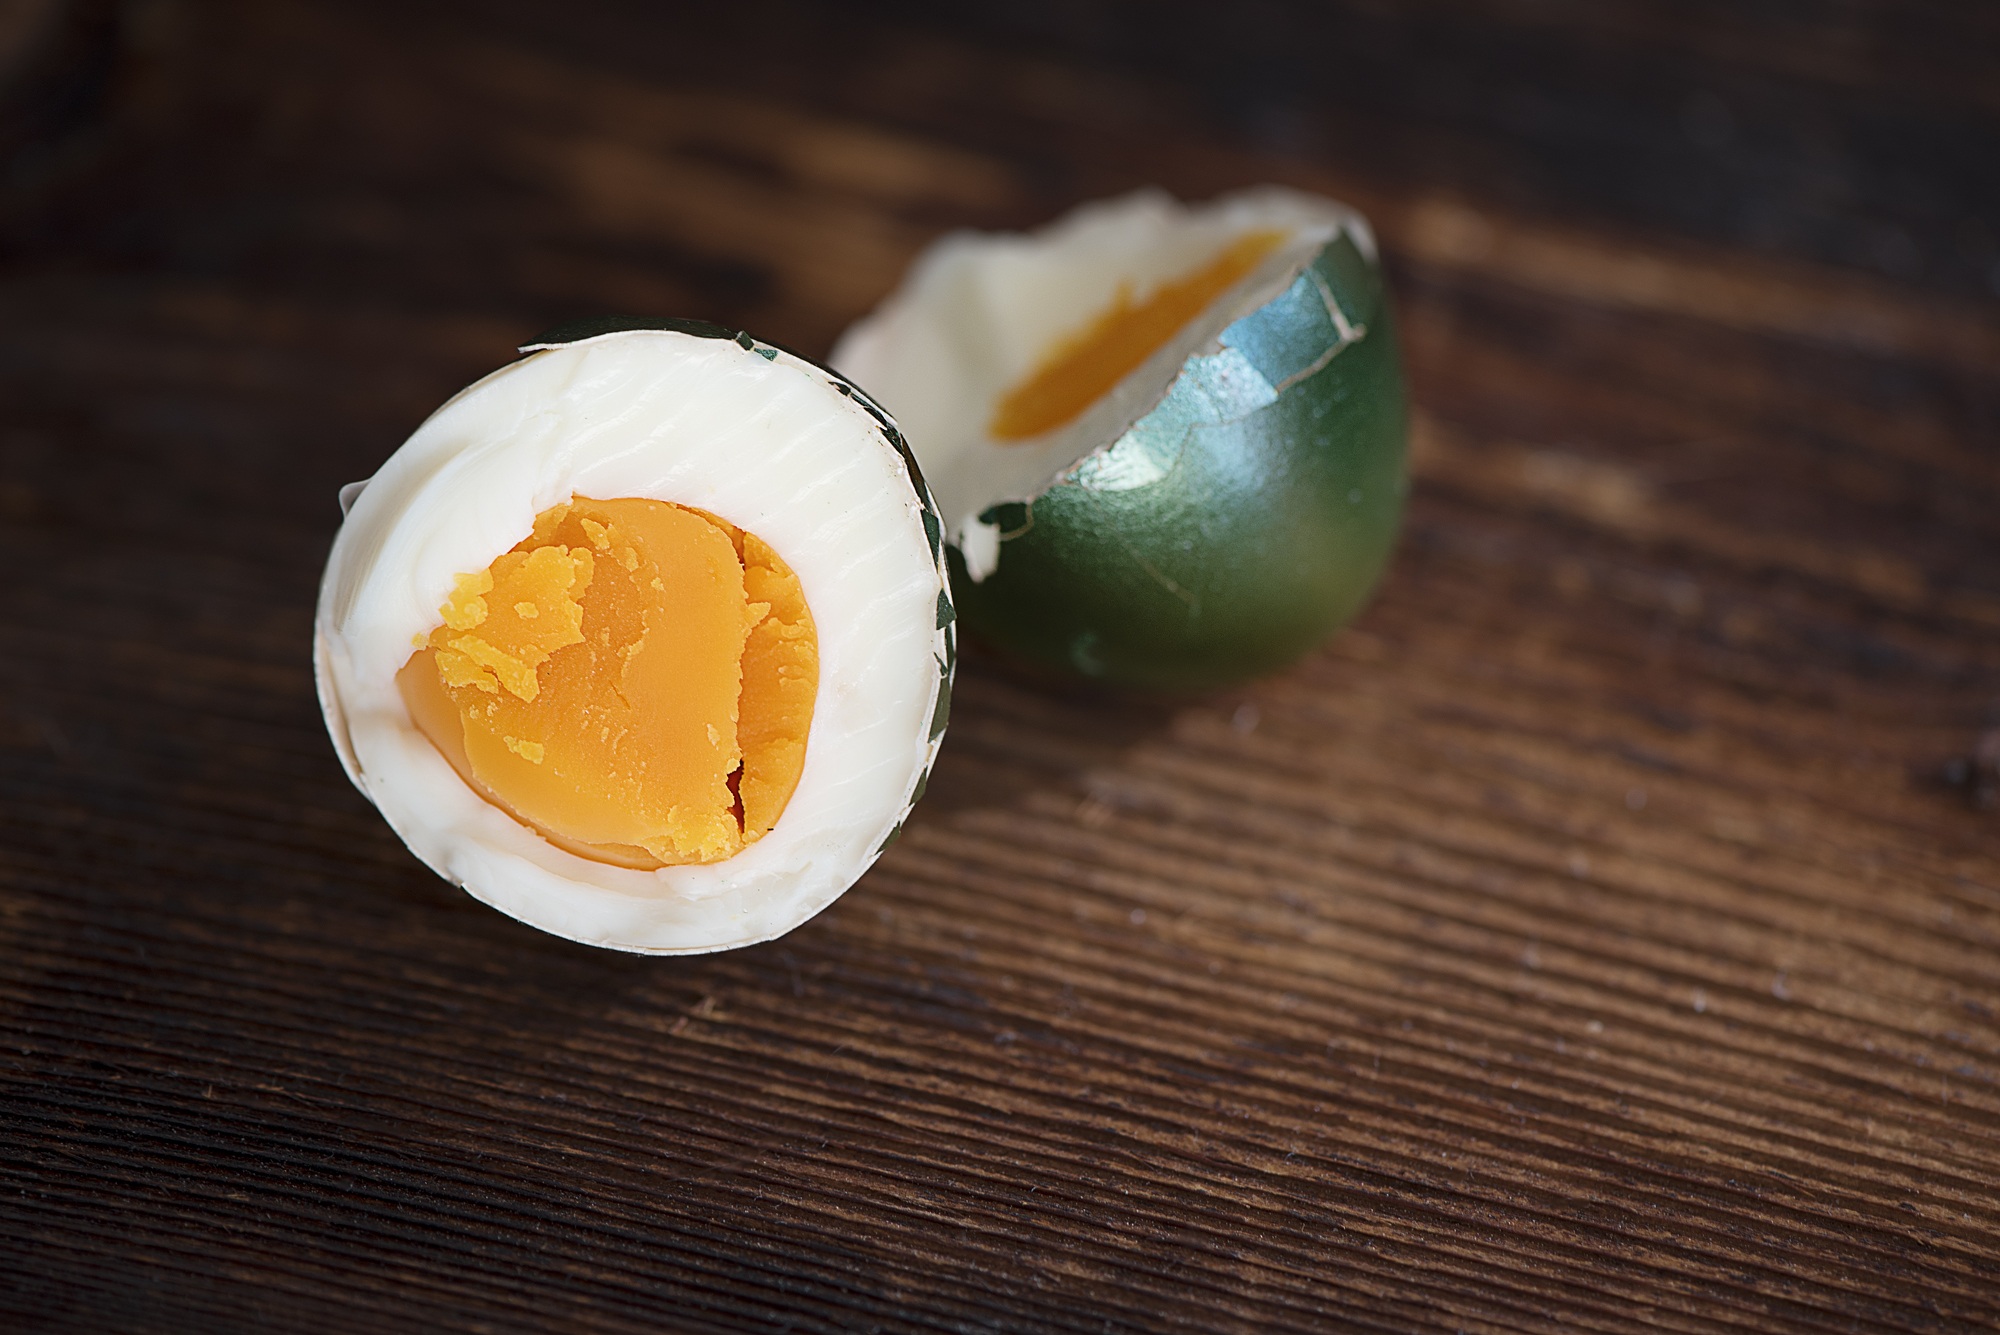
plant, wood, fruit, dish, food, produce, close, dessert, cuisine, egg, asian food, cooked, easter, split, macro photography, easter egg, cut in half, hen's egg, egg yolk, half egg